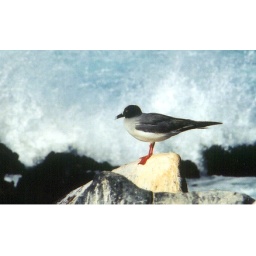
red footed booby by water 2